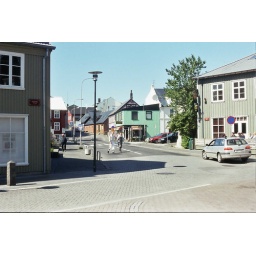
I used to live in that little green house in the middle as my parents owned the shop below.